Thomas Ronayne

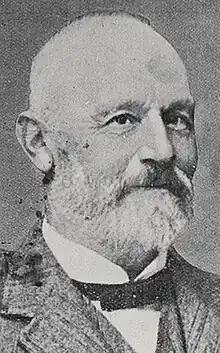
Thomas Ronayne

Thomas Ronayne (1849 – 7 September 1925) was a New Zealand public servant involved in railway management. He was the general manager of New Zealand Railways from 1895 to 1913. He was a member of the New Zealand Railways Board, and was accidentally killed while inspecting the Clydevale mine near Westport on the West Coast.